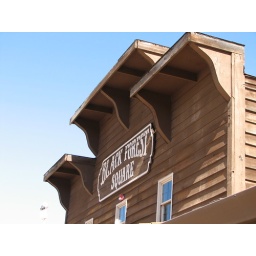
Black Forest Square houses R&R Coffee Cafe, in addition to a post office and jeweler